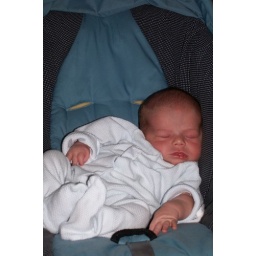
Cormac decides it's more comfy to sleep crossways in the car seat